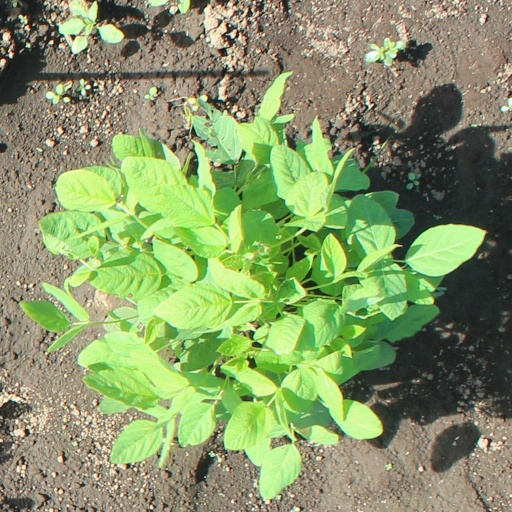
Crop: soybean